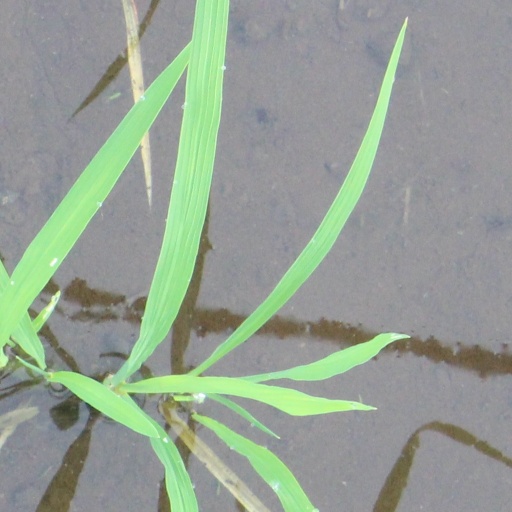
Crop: rice